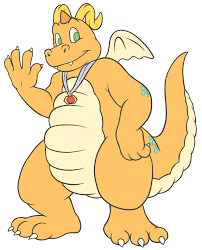
Portrait style: Cartoon Portrait